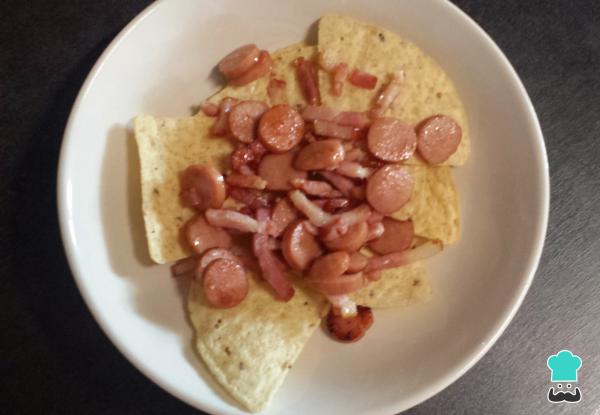
Justo encima coloca la mitad de las salchichas y el bacon salteado. Cubre bien los nahcos del fondo como se ve en la foto.